ShinMaywa US-2

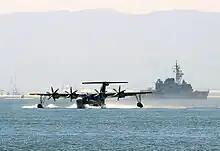
ShinMeiwa US-2 search and rescue amphibian

The JMSDF intends to purchase up to 14 US-2s for its search and rescue needs. The type is currently operated by the 31st Fleet Air Wing (71st Air Force, 71st Flight Squadron) of the JMSDF from both Iwakuni Air Base and Atsugi Air Base. The introduction of the US-2 has enabled the withdrawal of the US-1A, the last of which performed its final flight during December 2017. By November 2018, a total of six US-2s had been delivered while a further two aircraft were under production.